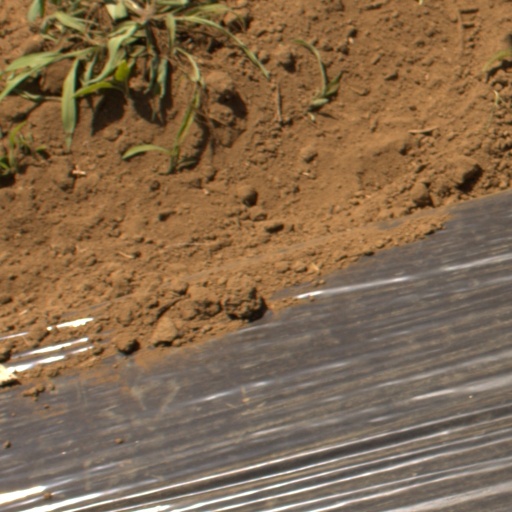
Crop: Jerusalem artichoke